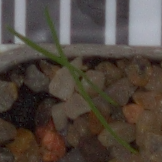
Label: loose_silkybent